Architecture of Melbourne

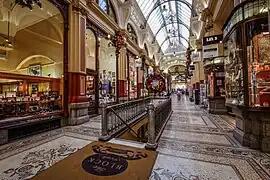
Block Arcade on Collins Street became the most fashionable of the city's many shopping precincts from 1891

Theatres became fashionable entertainment for the wealthy. While many of the city's earlier grand theatres are now demolished including the Royal and Bijou, some of the grandest from the boom era remain. William Pitt was a prominent theatre architect of the time. He designed one of Melbourne's best known theatre buildings, Princess Theatre (1886) in the Second Empire French style. The theatre is full of ornamental flourishes including domed mansard roof detailed cast iron work and gold plated statuary. Other prominent theatres to survive include Nahum Barnet's Her Majesty's Theatre (1886) in a similar style though now missing its mansard roof.